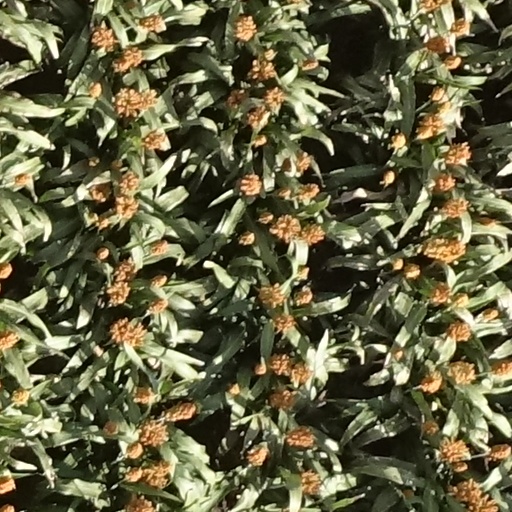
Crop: sorghum